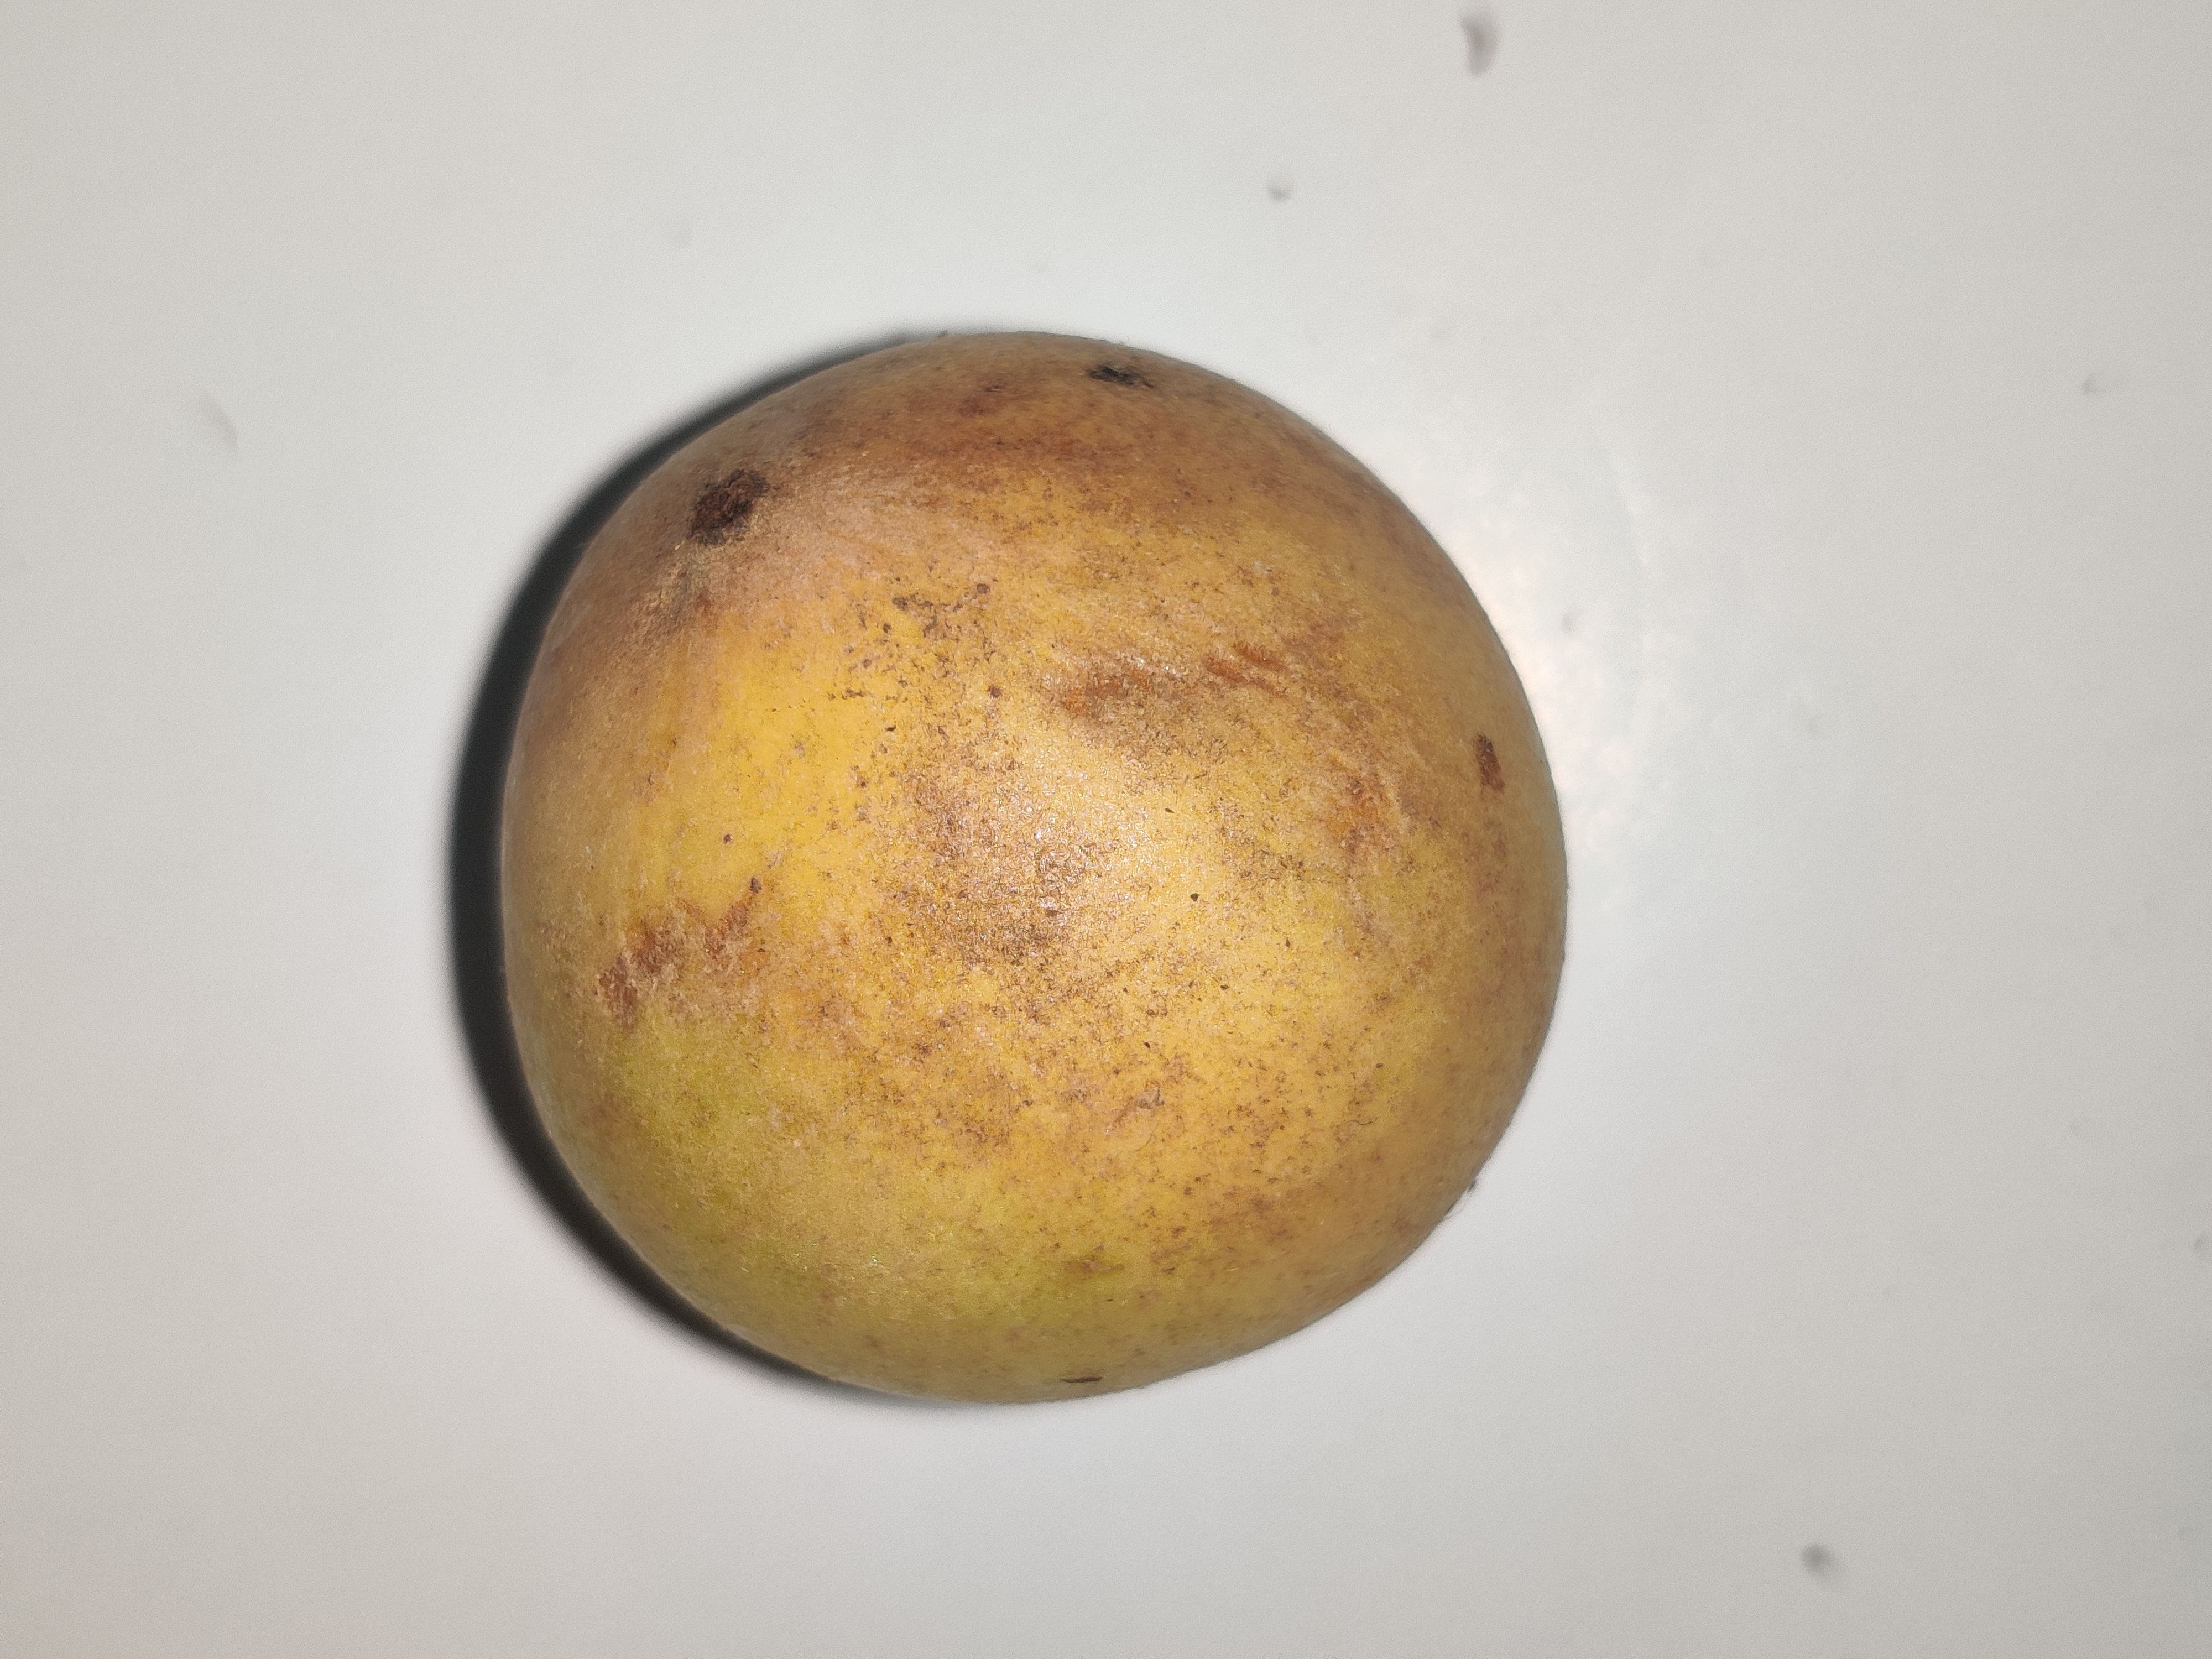
Fruit: burmese-grape
Grade: 1st-grade